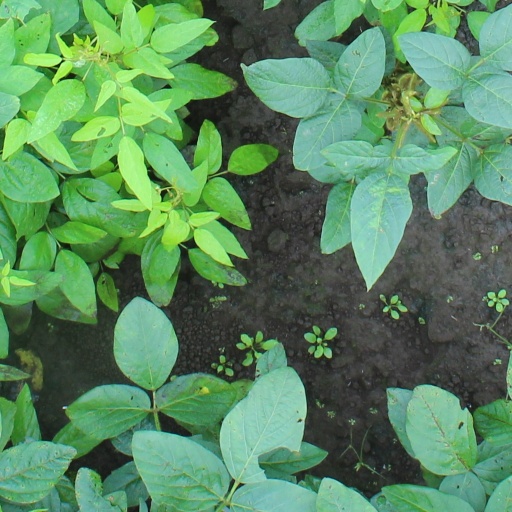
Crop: soybean